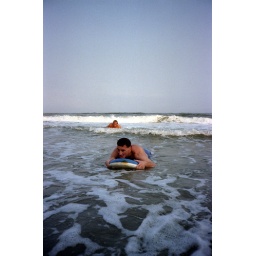
Spending the weekend at Craig's family's beach house in Ventnor, New Jersey.